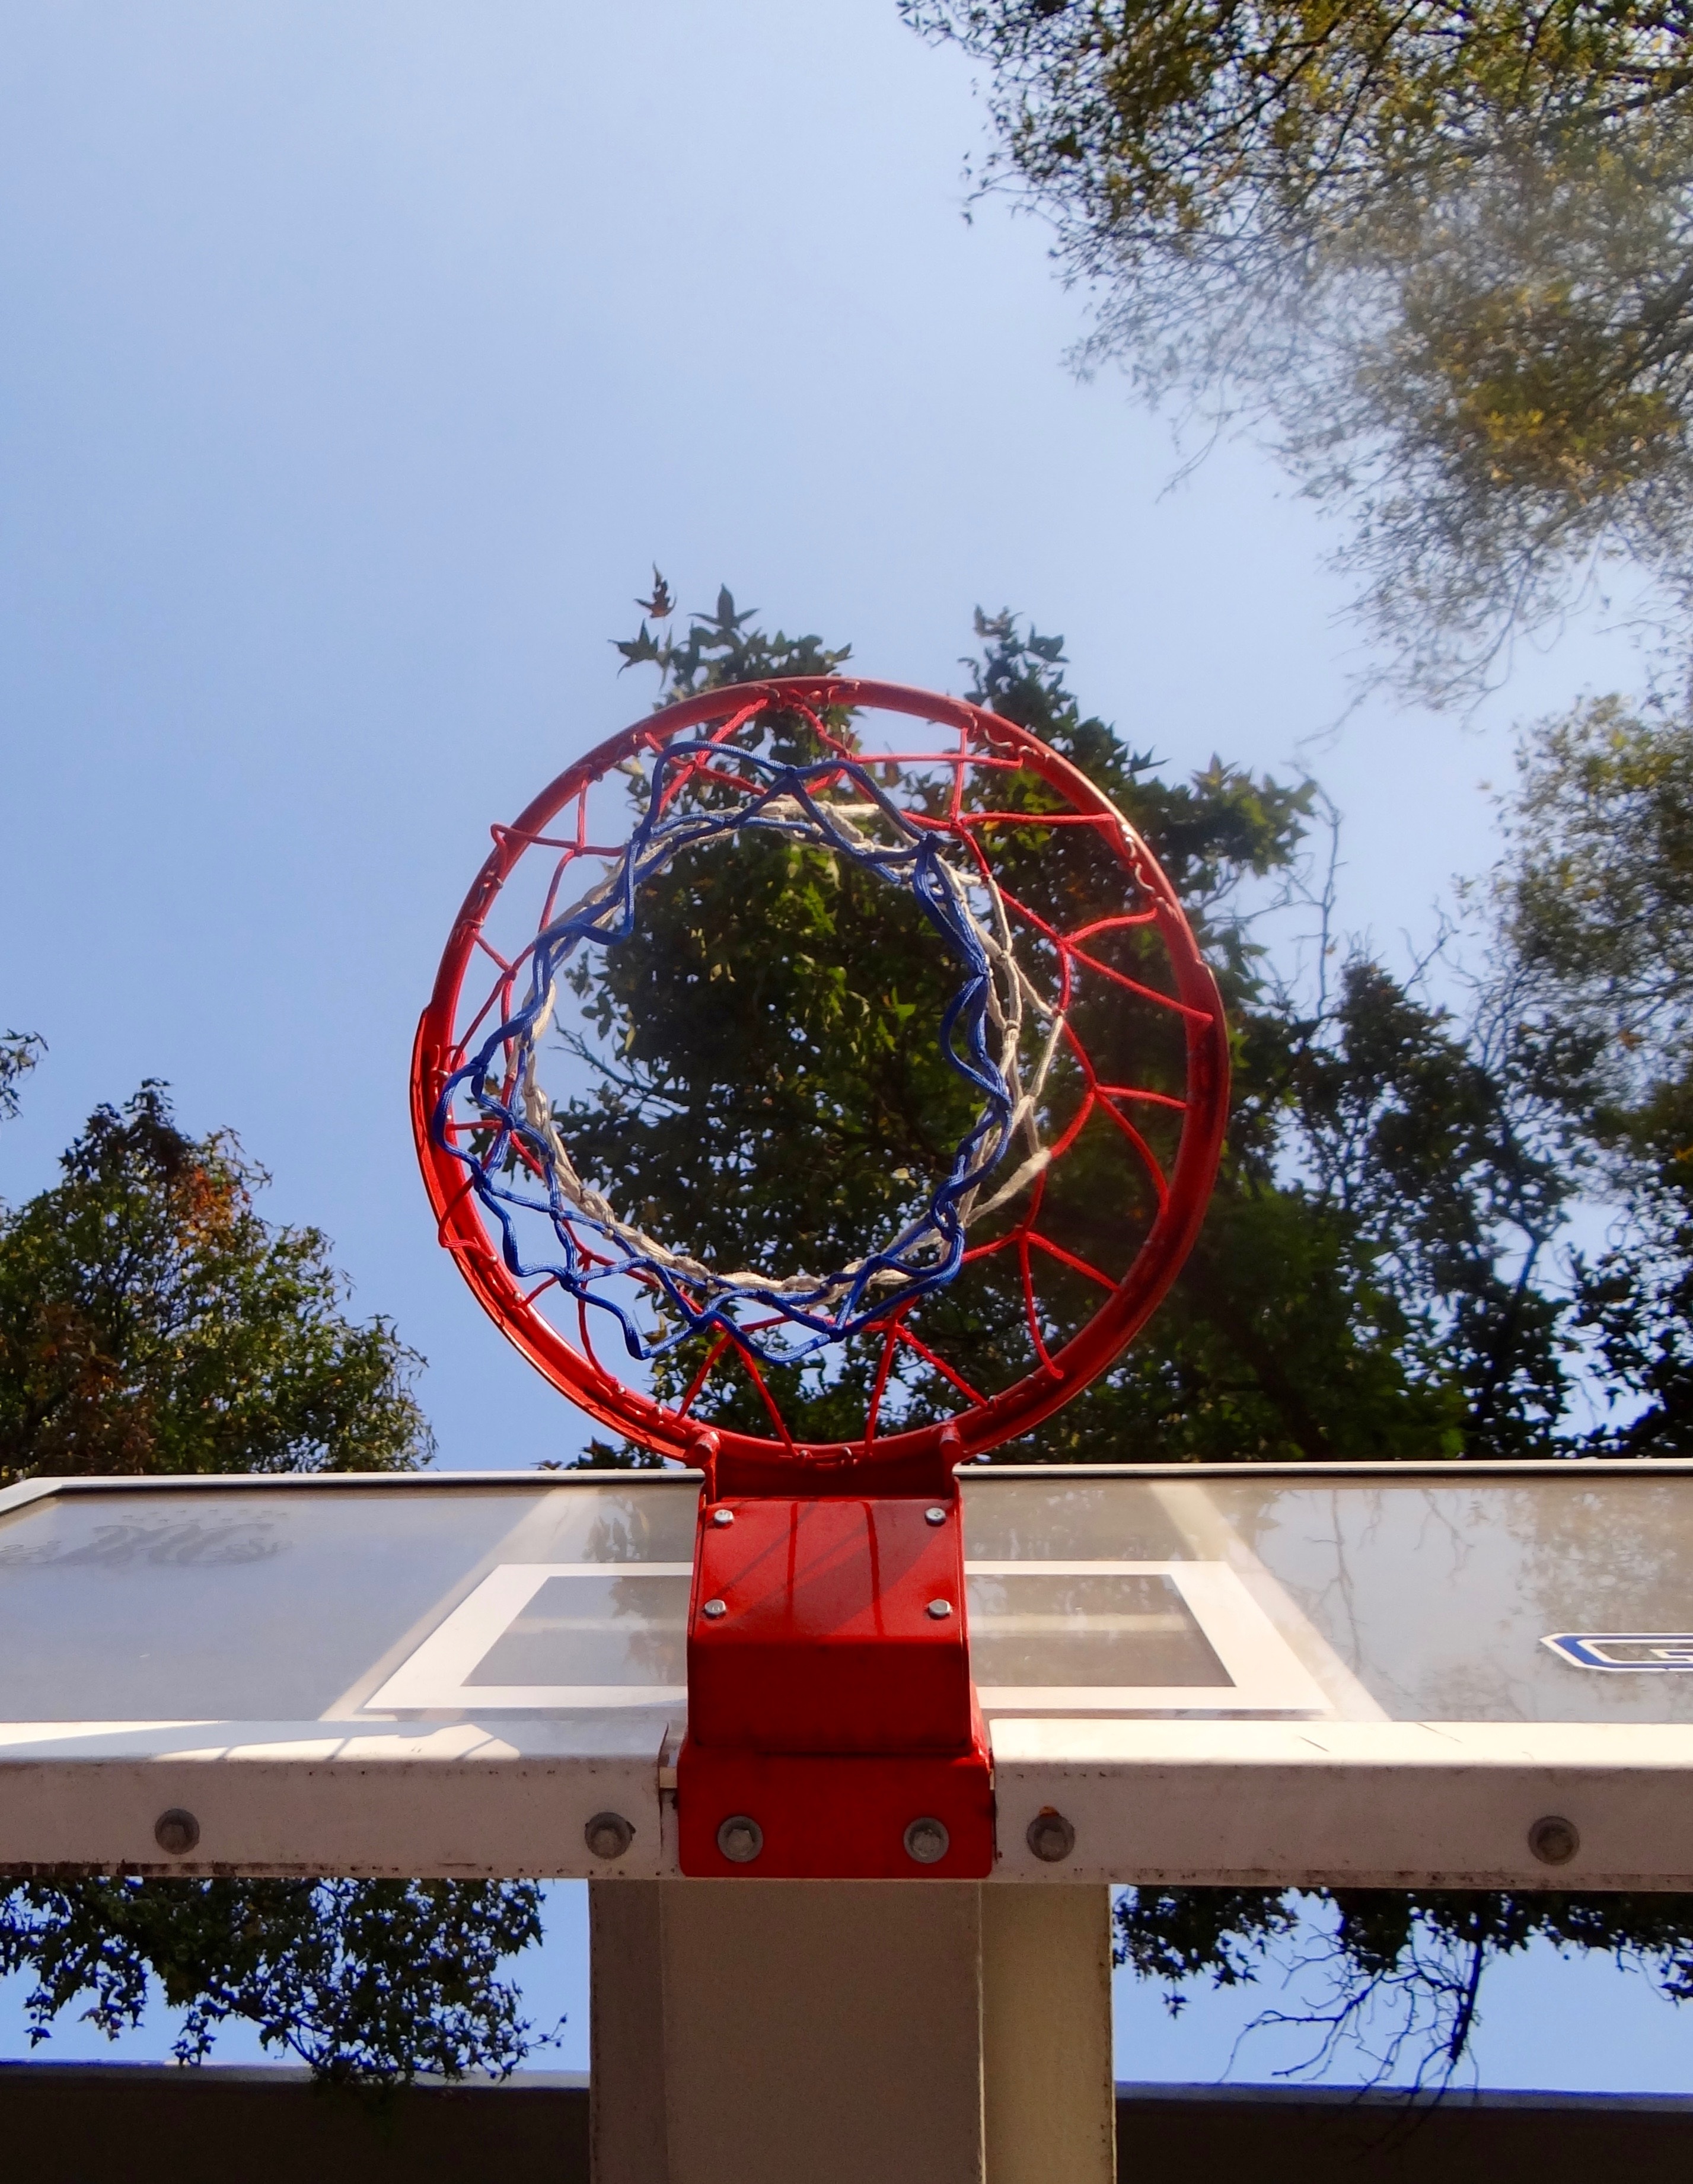
sport, game, amusement park, basketball, park, basket, sculpture, art